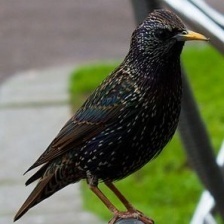
Species: COMMON STARLING
Scientific name: STURNUS VULGARIS